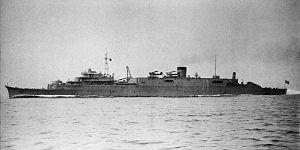
Le Shōhō était un porte-avions de classe Zuihō de la marine impériale japonaise. Il fut mis en chantier en 1934 sur la base d'une conception polyvalente qui permettait de le mettre en service en tant que porte-avions, pétrolier, ou ravitailleur de sous-marins. C'est sous cette troisième forme qu'il fut lancé en 1935, sous le nom de Tsurugisaki. Sa conversion en porte-avions commença en 1941 et il fut rebaptisé Shoho le 26 janvier 1942.